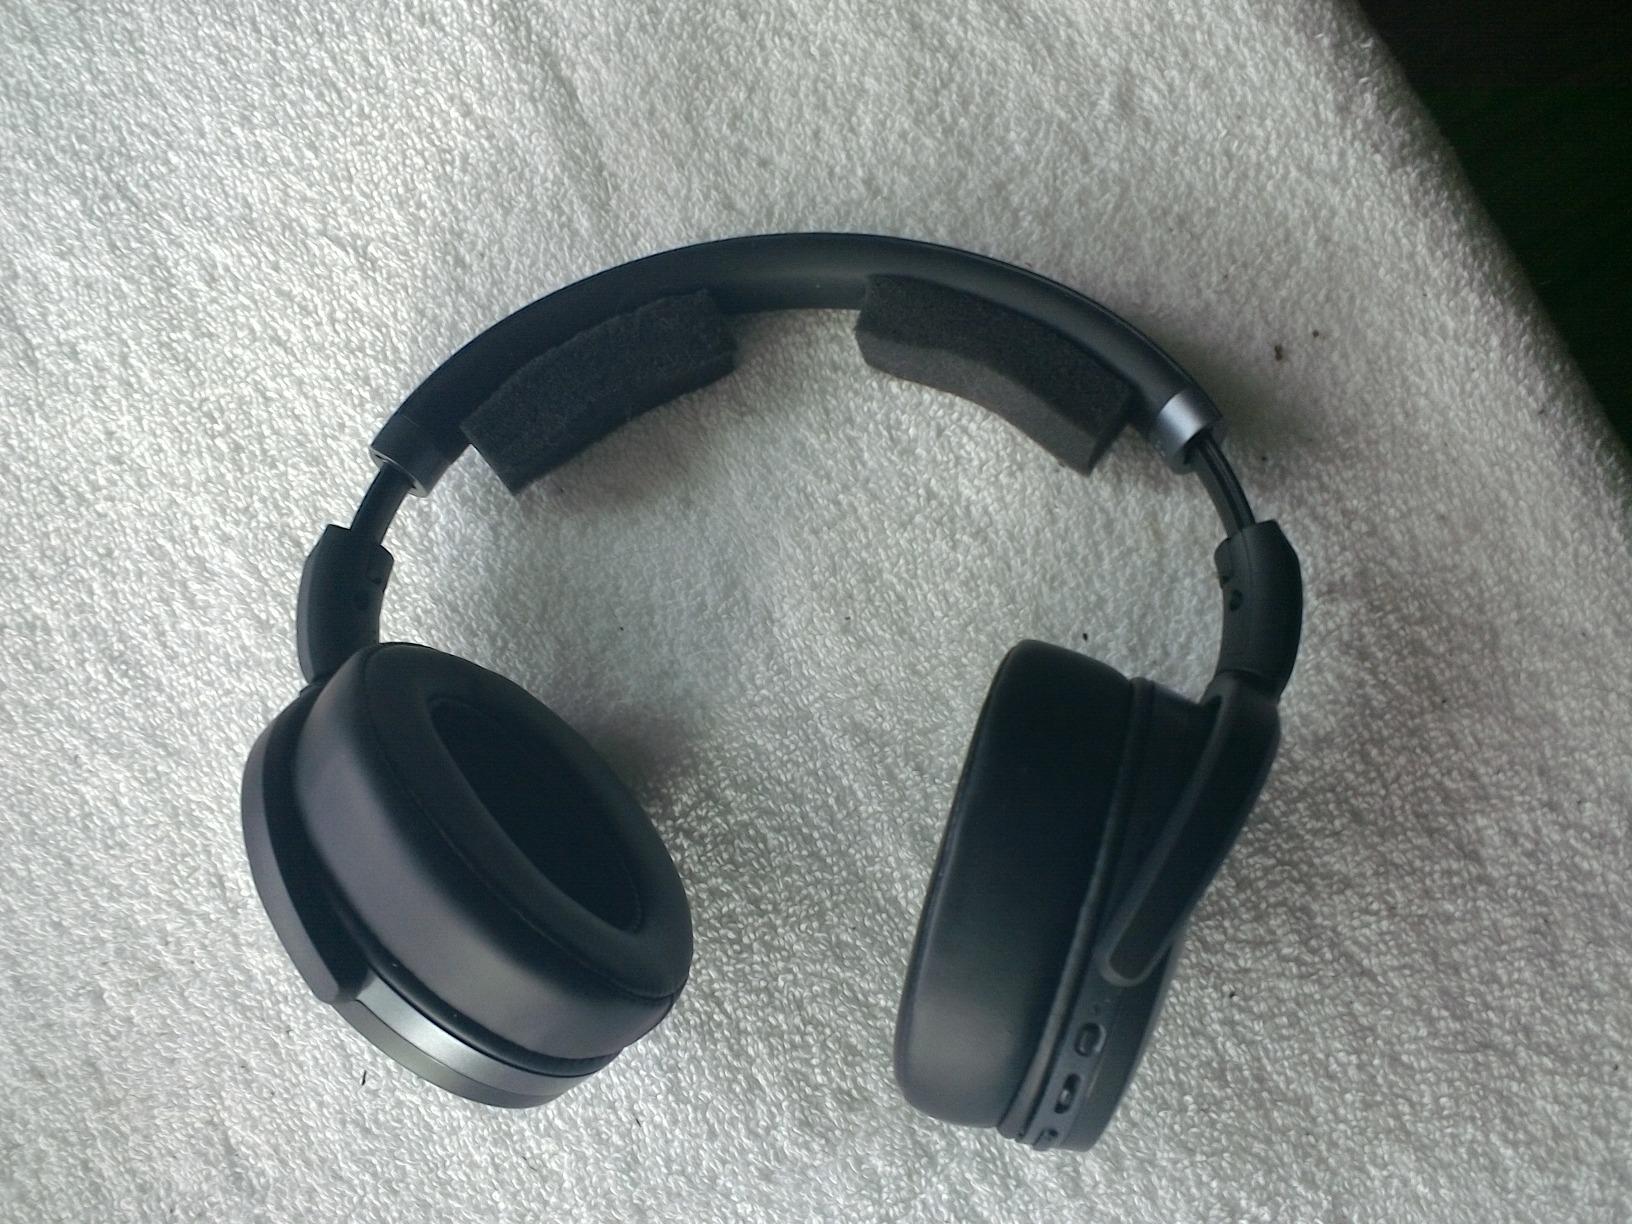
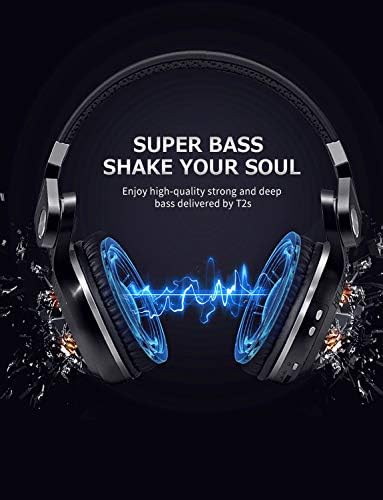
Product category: headphones
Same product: no